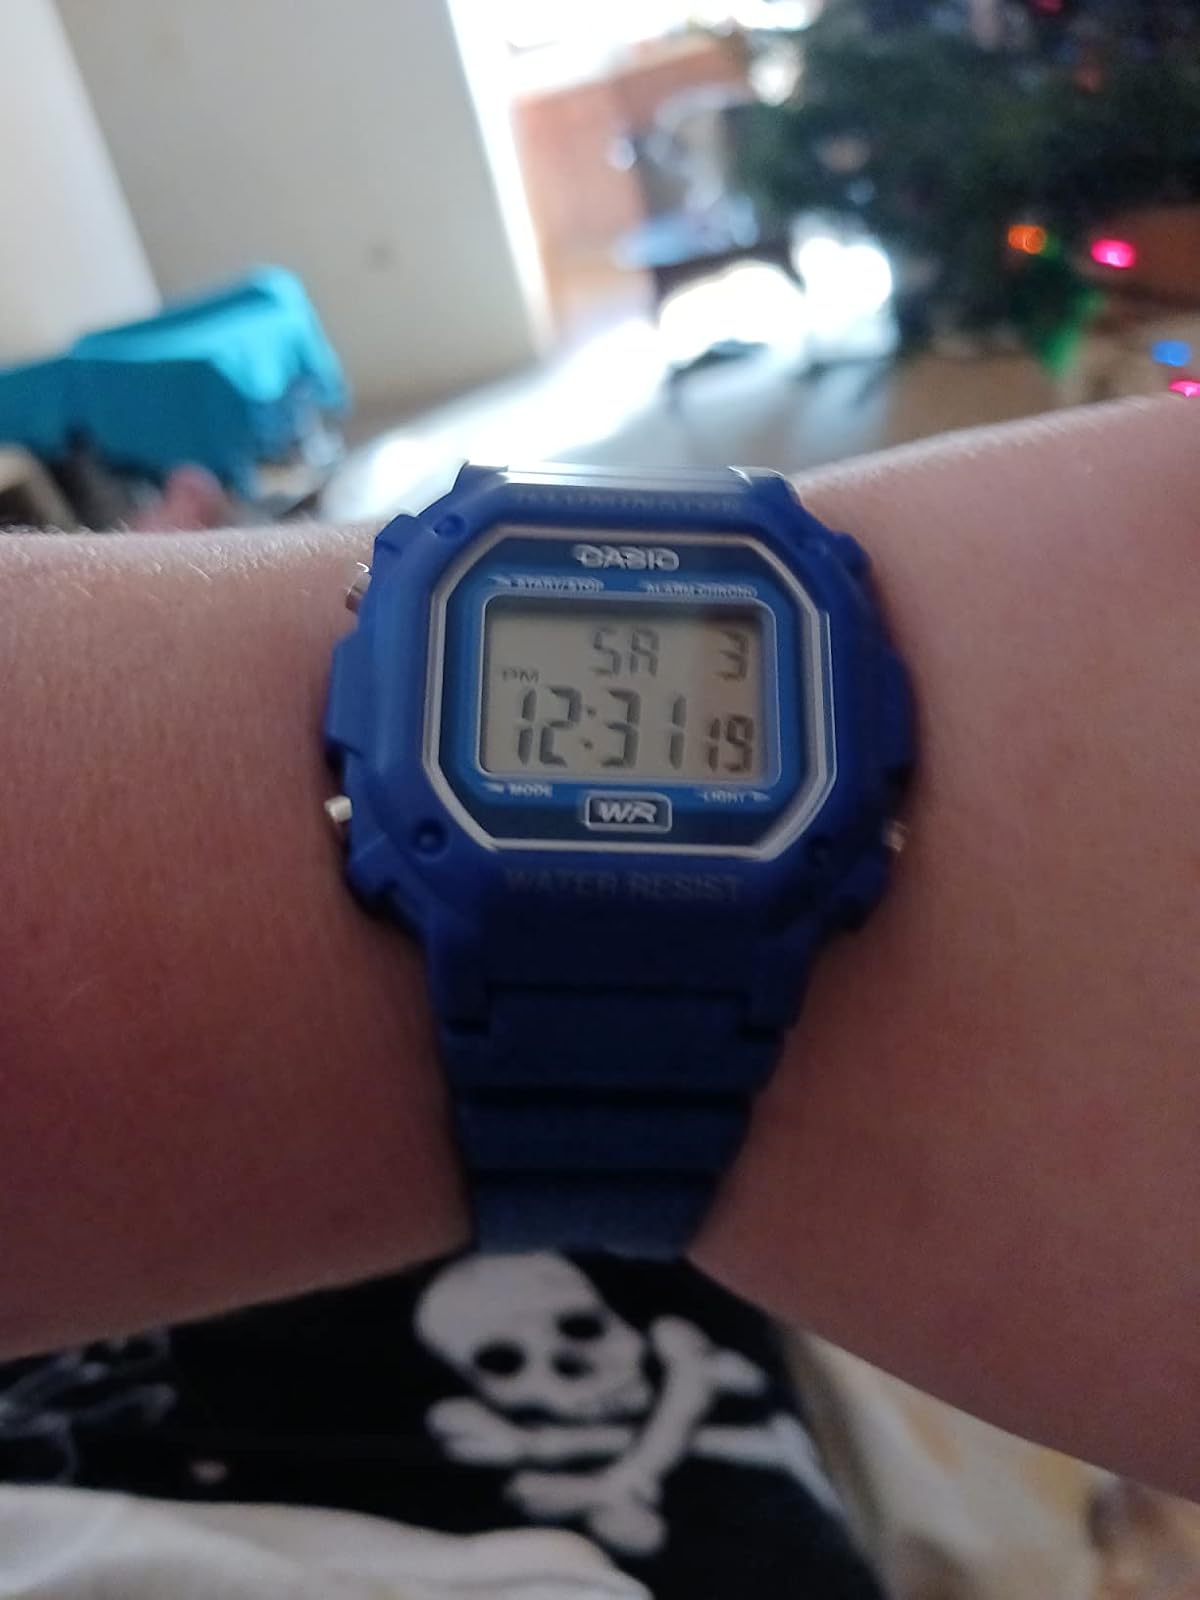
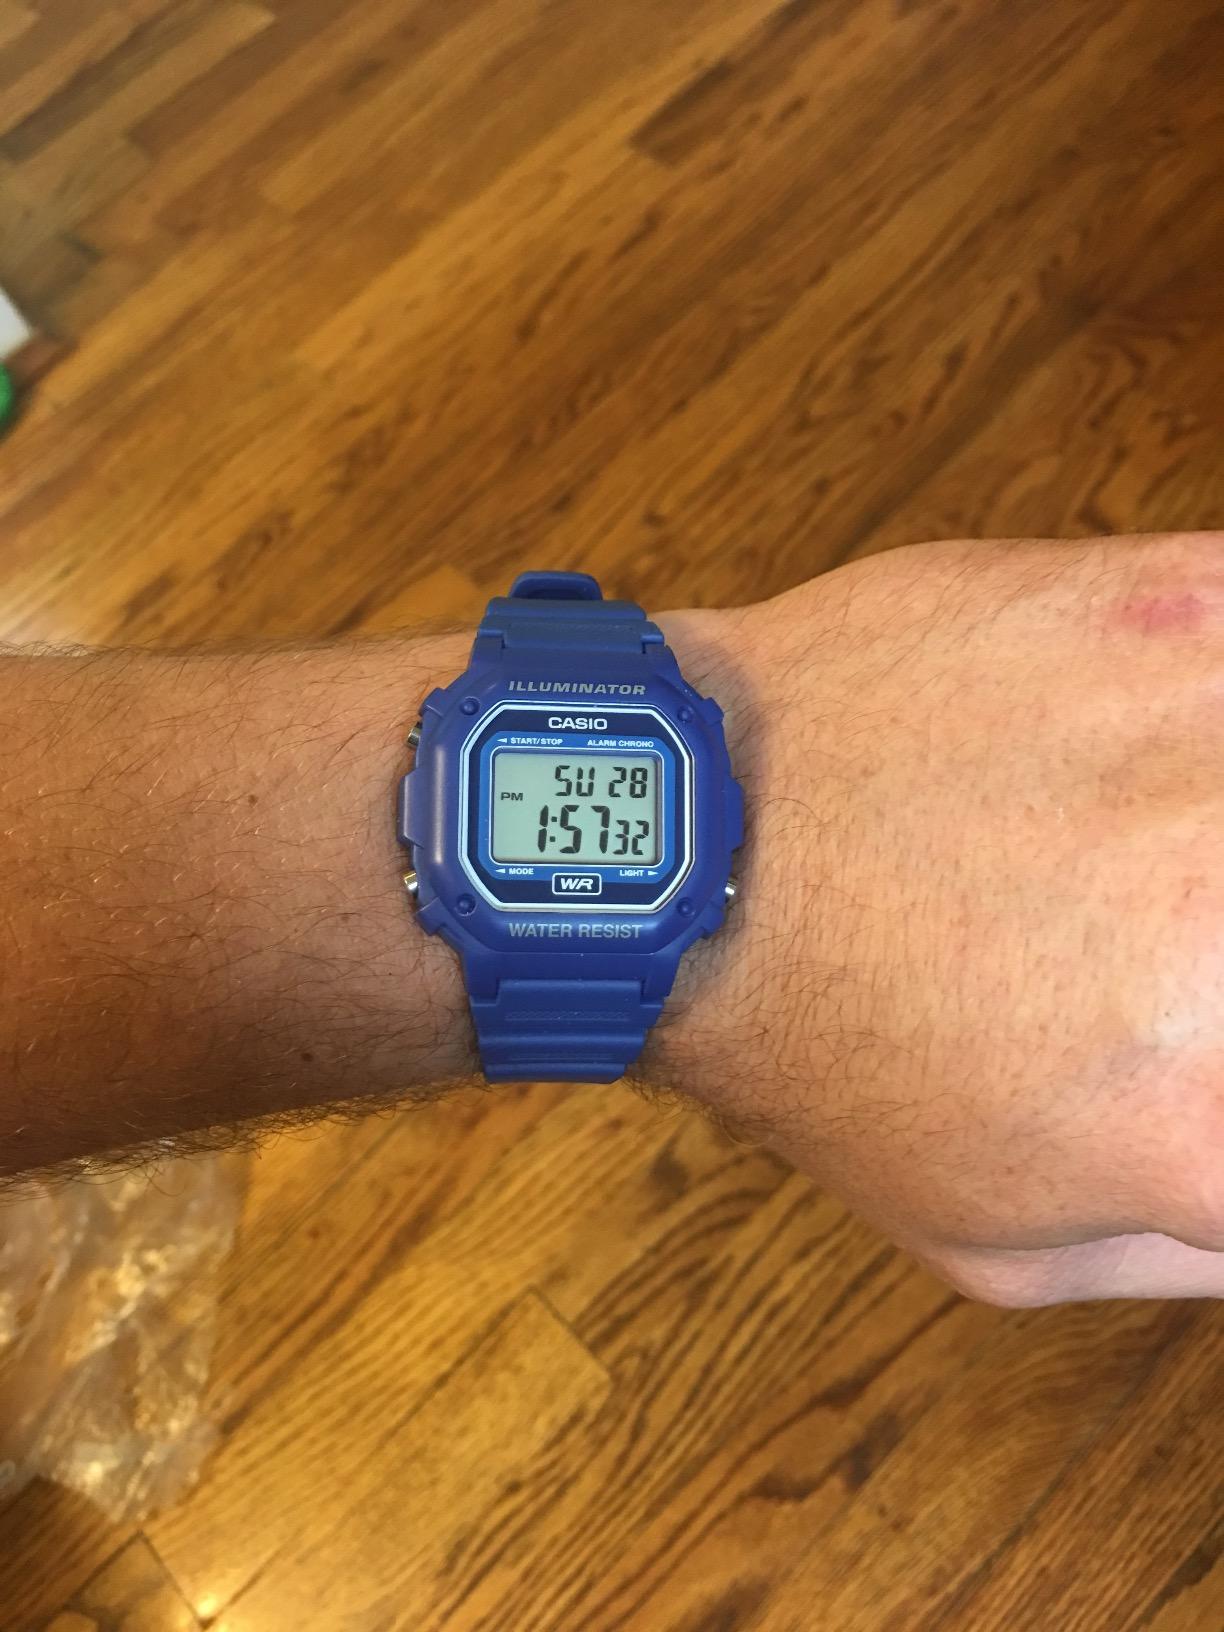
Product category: accessories_watch
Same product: yes